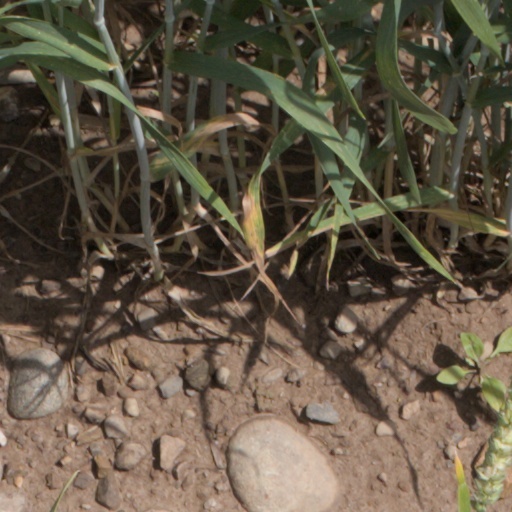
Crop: wheat